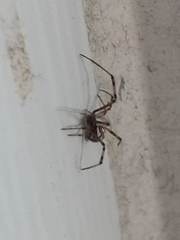
Species: Lactrodectus_hesperus